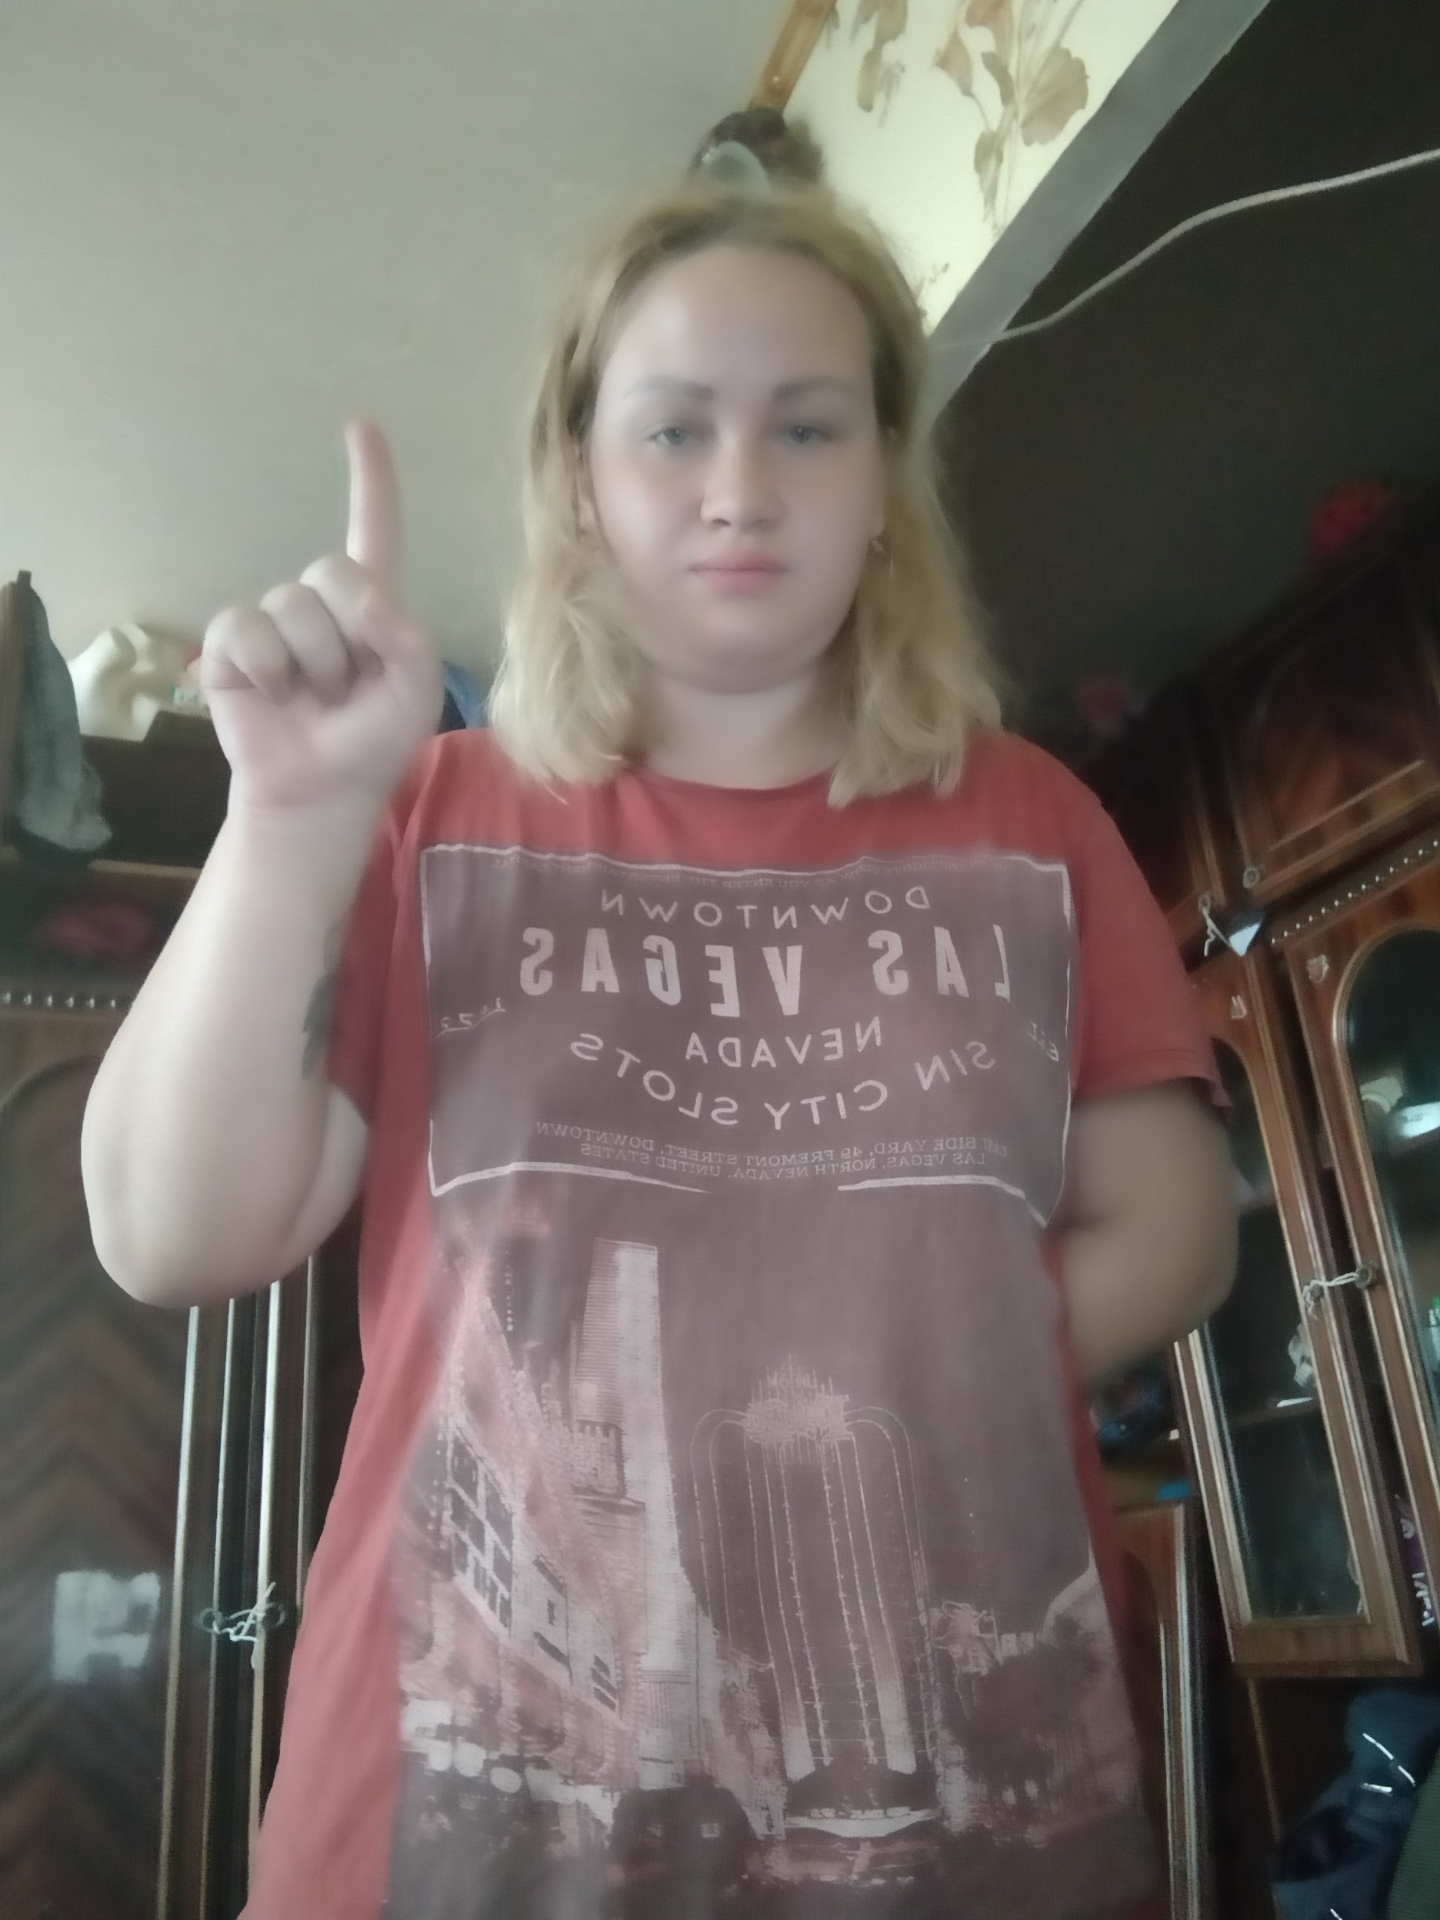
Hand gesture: one